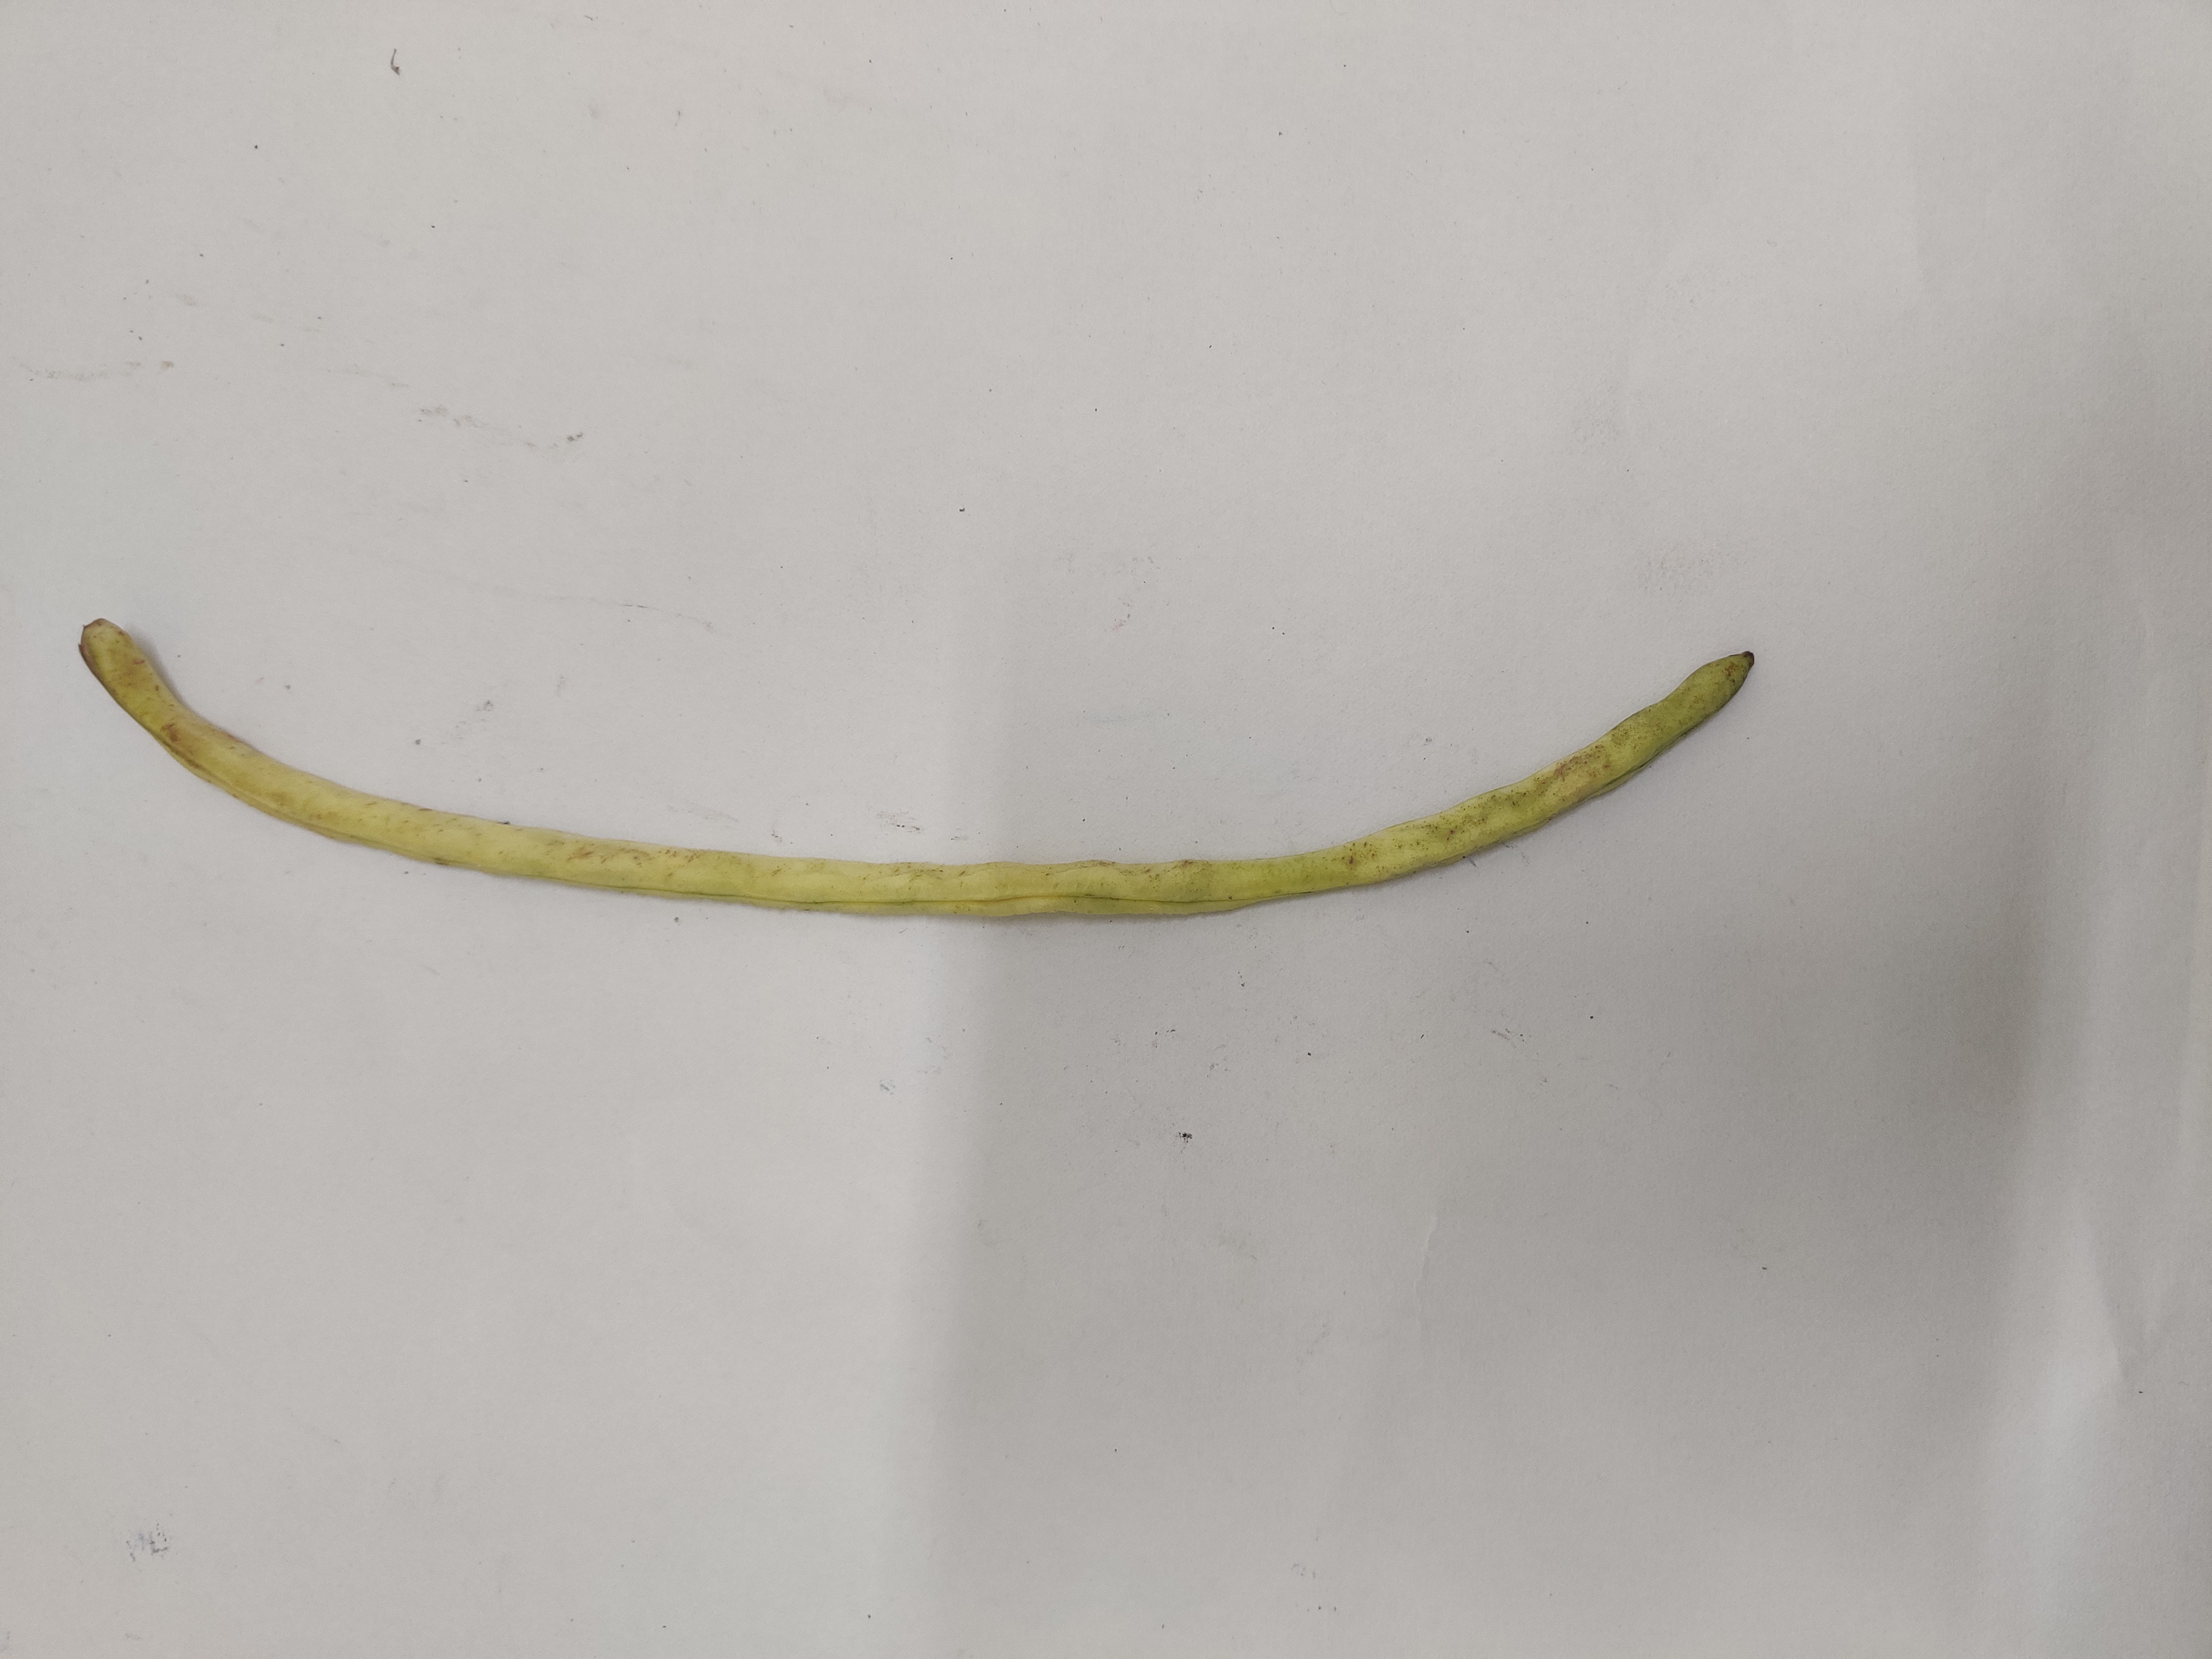
Crop: Cowpea
Condition: Severely Damaged